Sky position (RA, Dec in degrees): 168.034, 8.739
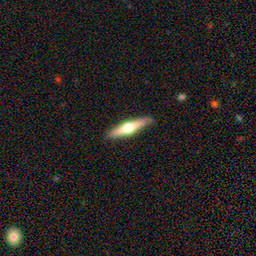
Galaxy morphology: Edge-on Galaxies with Bulge